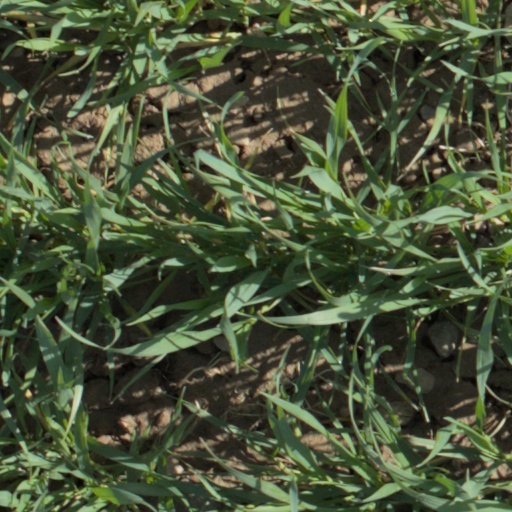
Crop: wheat